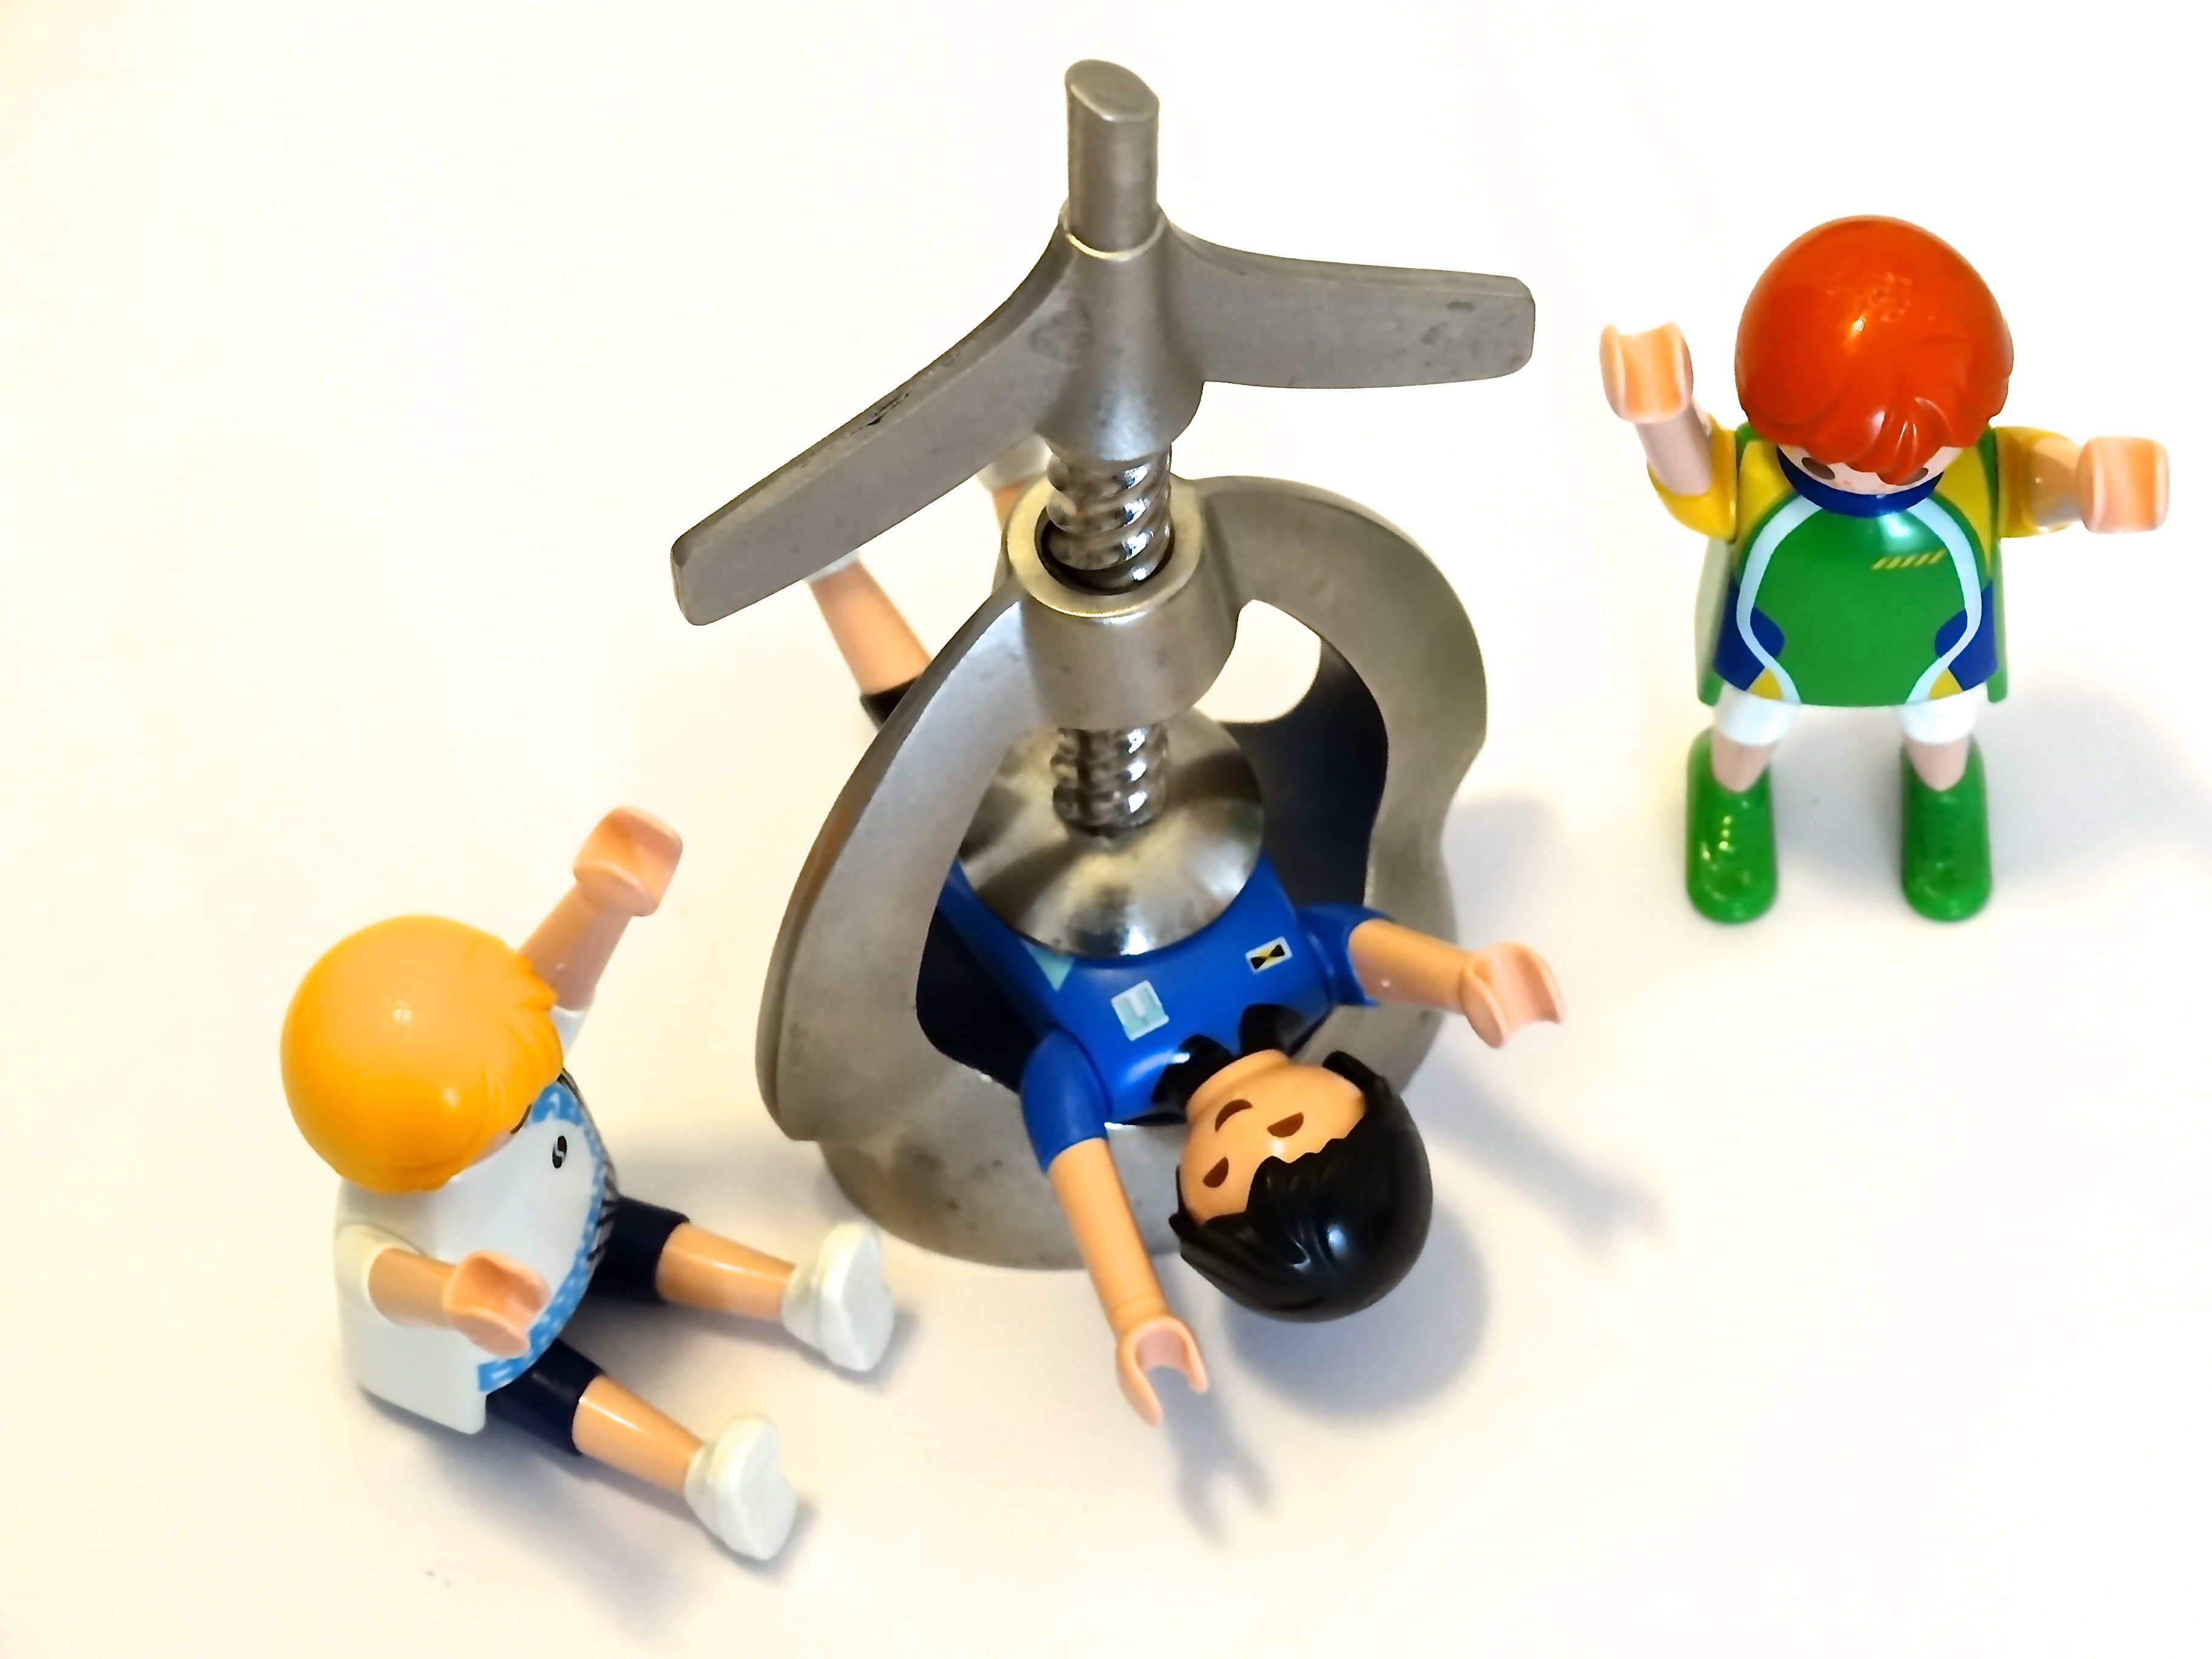
metal, machine, toy, playmobil, product, help, action figure, accident, figures, stress, emergency, pressure, nutcracker, presses, cry for help